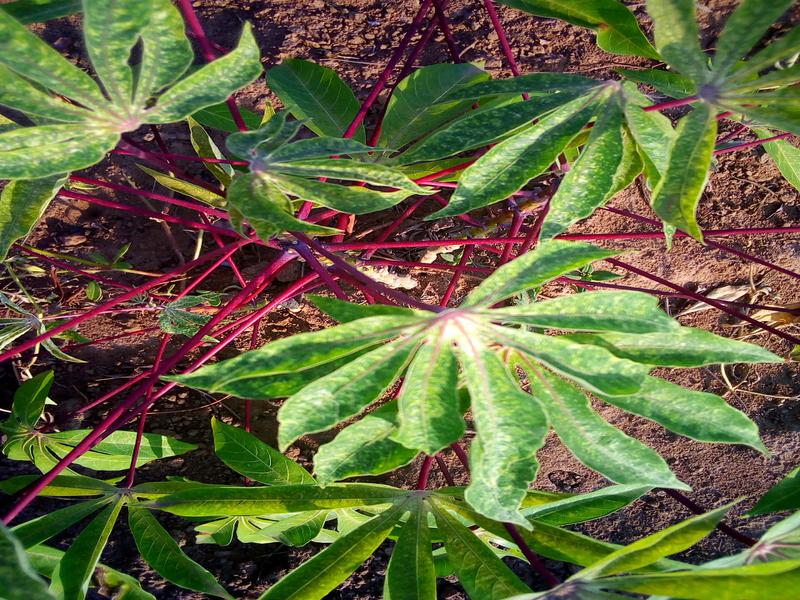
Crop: cassava
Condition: green_mottle